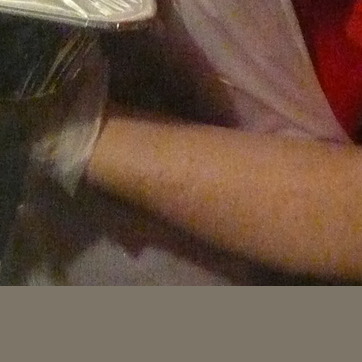
Material: skin